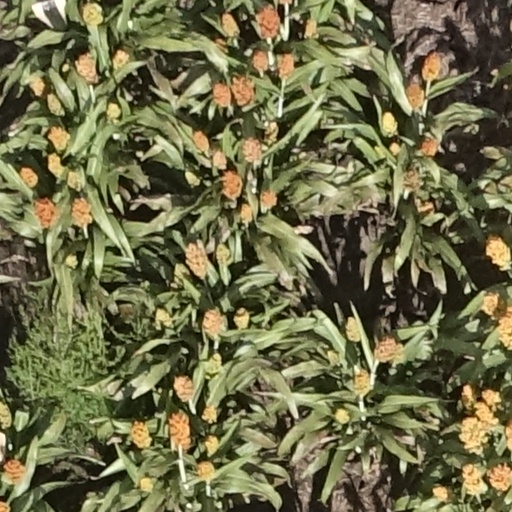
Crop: sorghum